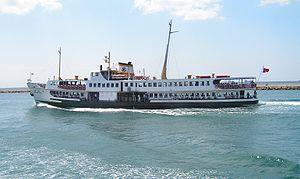
Un ""vapeur"": Bateau navette qui assure la liaison entre les deux rives du Bosphore Name: SEHIT METIN SULUS Turkish passenger ferry IMO Number: 8113229 MMSI Number: 271002523 Callsign: TC5417 Length: 58 m Beam: 11 m"
Istanbul ou Istamboul [istɑ̃bul], appelé officiellement ainsi à partir de 1930 et auparavant Constantinople, est la plus grande ville et métropole de Turquie et la préfecture de la province homonyme, dont elle représente environ 50 % de la superficie mais plus de 97 % de la population. Quatre zones historiques de la ville sont inscrites sur la liste du patrimoine mondial de l'Unesco depuis 1985. Istanbul est le principal centre économique de la Turquie mais aussi la capitale culturelle du pays.